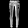
Label: Trouser